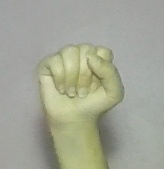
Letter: saad